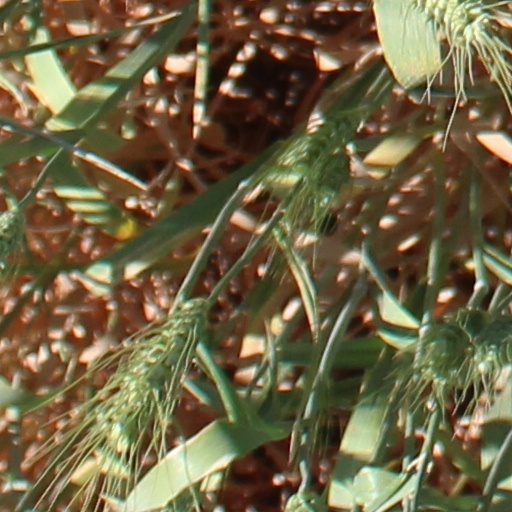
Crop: wheat